Kawanabe Kyōsai

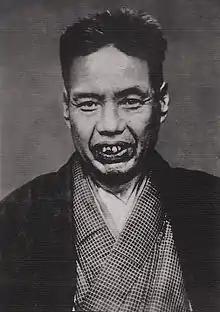
Kawanabe Kyōsai in 1880s.

was a Japanese painter and caricaturist. In the words of art historian Timothy Clark, "an individualist and an independent, perhaps the last virtuoso in traditional Japanese painting".